Pedro Pablo Kuczynski

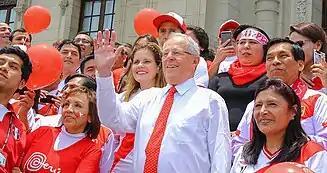
Kuczynski greeting constituents outside Palacio de Gobierno during his first term in office.

In 1980, following the election of Fernando Belaúnde Terry as president, Kuczynski was invited to return to Peru to serve as Minister of Energy and Mines. In this position, he sponsored Law 23231 which, through tax exemptions and other incentives, promoted oil and gas exploration and exploitation after a period of relative neglect. Kuczynski resigned in 1982 and returned to the private sector in the United States. During the second round of the 2016 presidential campaign, he claimed that he had left Peru due to the threats and attacks from the Shining Path insurgent group: "Let's remember that the terrorists not only hung my effigy on the "zanjón" (a local denomination for Paseo de La República avenue in Lima) and in San Martín square, but they attacked my apartment. Just as 3 million Peruvians, I left the country". This was in response to an attack by election opponent Keiko Fujimori (daughter of then-imprisoned former president Alberto Fujimori and main rival of PPK in the second round of elections) who claimed that Kuczynski did not "have moral authority to speak of terrorism".